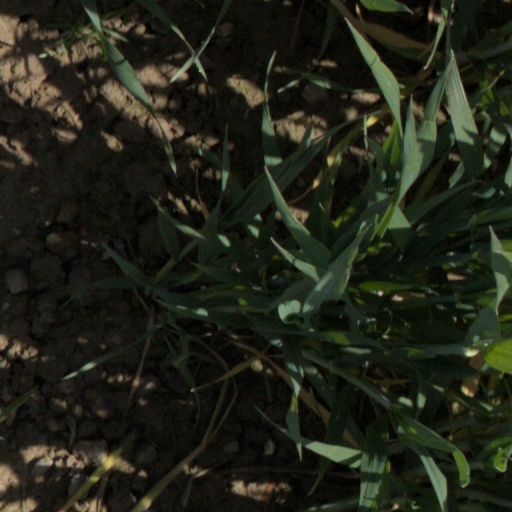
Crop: wheat